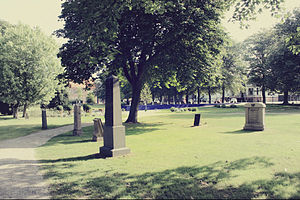
I.C. Møllerparken
Parken set mod nordøst
Et billede fra I.C Møllerparken i Esbjerg, Danmark
I.C. Møllerparken er en offentlig park i det centrale Esbjerg, tæt på gågaden Kongensgade og Torvet. Parken ligger i umiddelbar tilknytning til Vor Frelsers Kirke, på det område der fra 1884 frem til 1995 var fungerende kirkegård for Esbjerg by. Parkens hovedattraktion er Esbjergs eneste vandkunstinstallation, der er beliggende på langsiden ud mod Kirkegade.